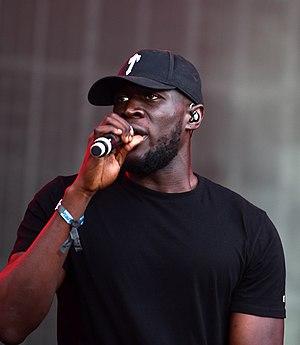
Stormzy, de son vrai nom Michael Ebenazer Kwadjo Omari Owuo Jr, né le 26 juillet 1993 à Croydon est un artiste britannique important dans le monde de la grime et du hip-hop.